Z-Ligand

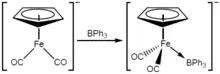
A specific example of a M-Z bond wherein other L-ligands are present in the complex

Both uncharged transition metal complexes and anionic complexes lead to the required adducts with acidic boranes. On the right is a typical reaction of a Z-ligand where the electron deficit BPh adds to the anionic Fe complex. The presence of Cp and CO ligands further stabilize the Fe-BPh bond. More specific examples include [NEt][CpFe(CO)] which gives the anionic borane iron complex as an amorphous solid from reaction with BPh in diethyl ether. This could even be characterized in solution by a high-field shifted B-NMR signal at −28.8 characteristic of fourfold coordinated boron.